C. A. L. Totten

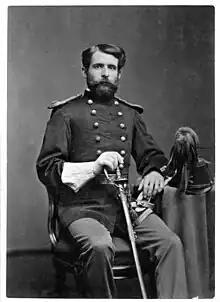
Charles A. L. Totten, ca. 1875

Totten graduated from West Point (where he had been an honor student) in June 1873. He was commissioned as a second lieutenant in the 4th Artillery Regiment. He was promoted to first lieutenant the next year. He would not be promoted again, however, due to slow promotions in the post-Civil War Army.